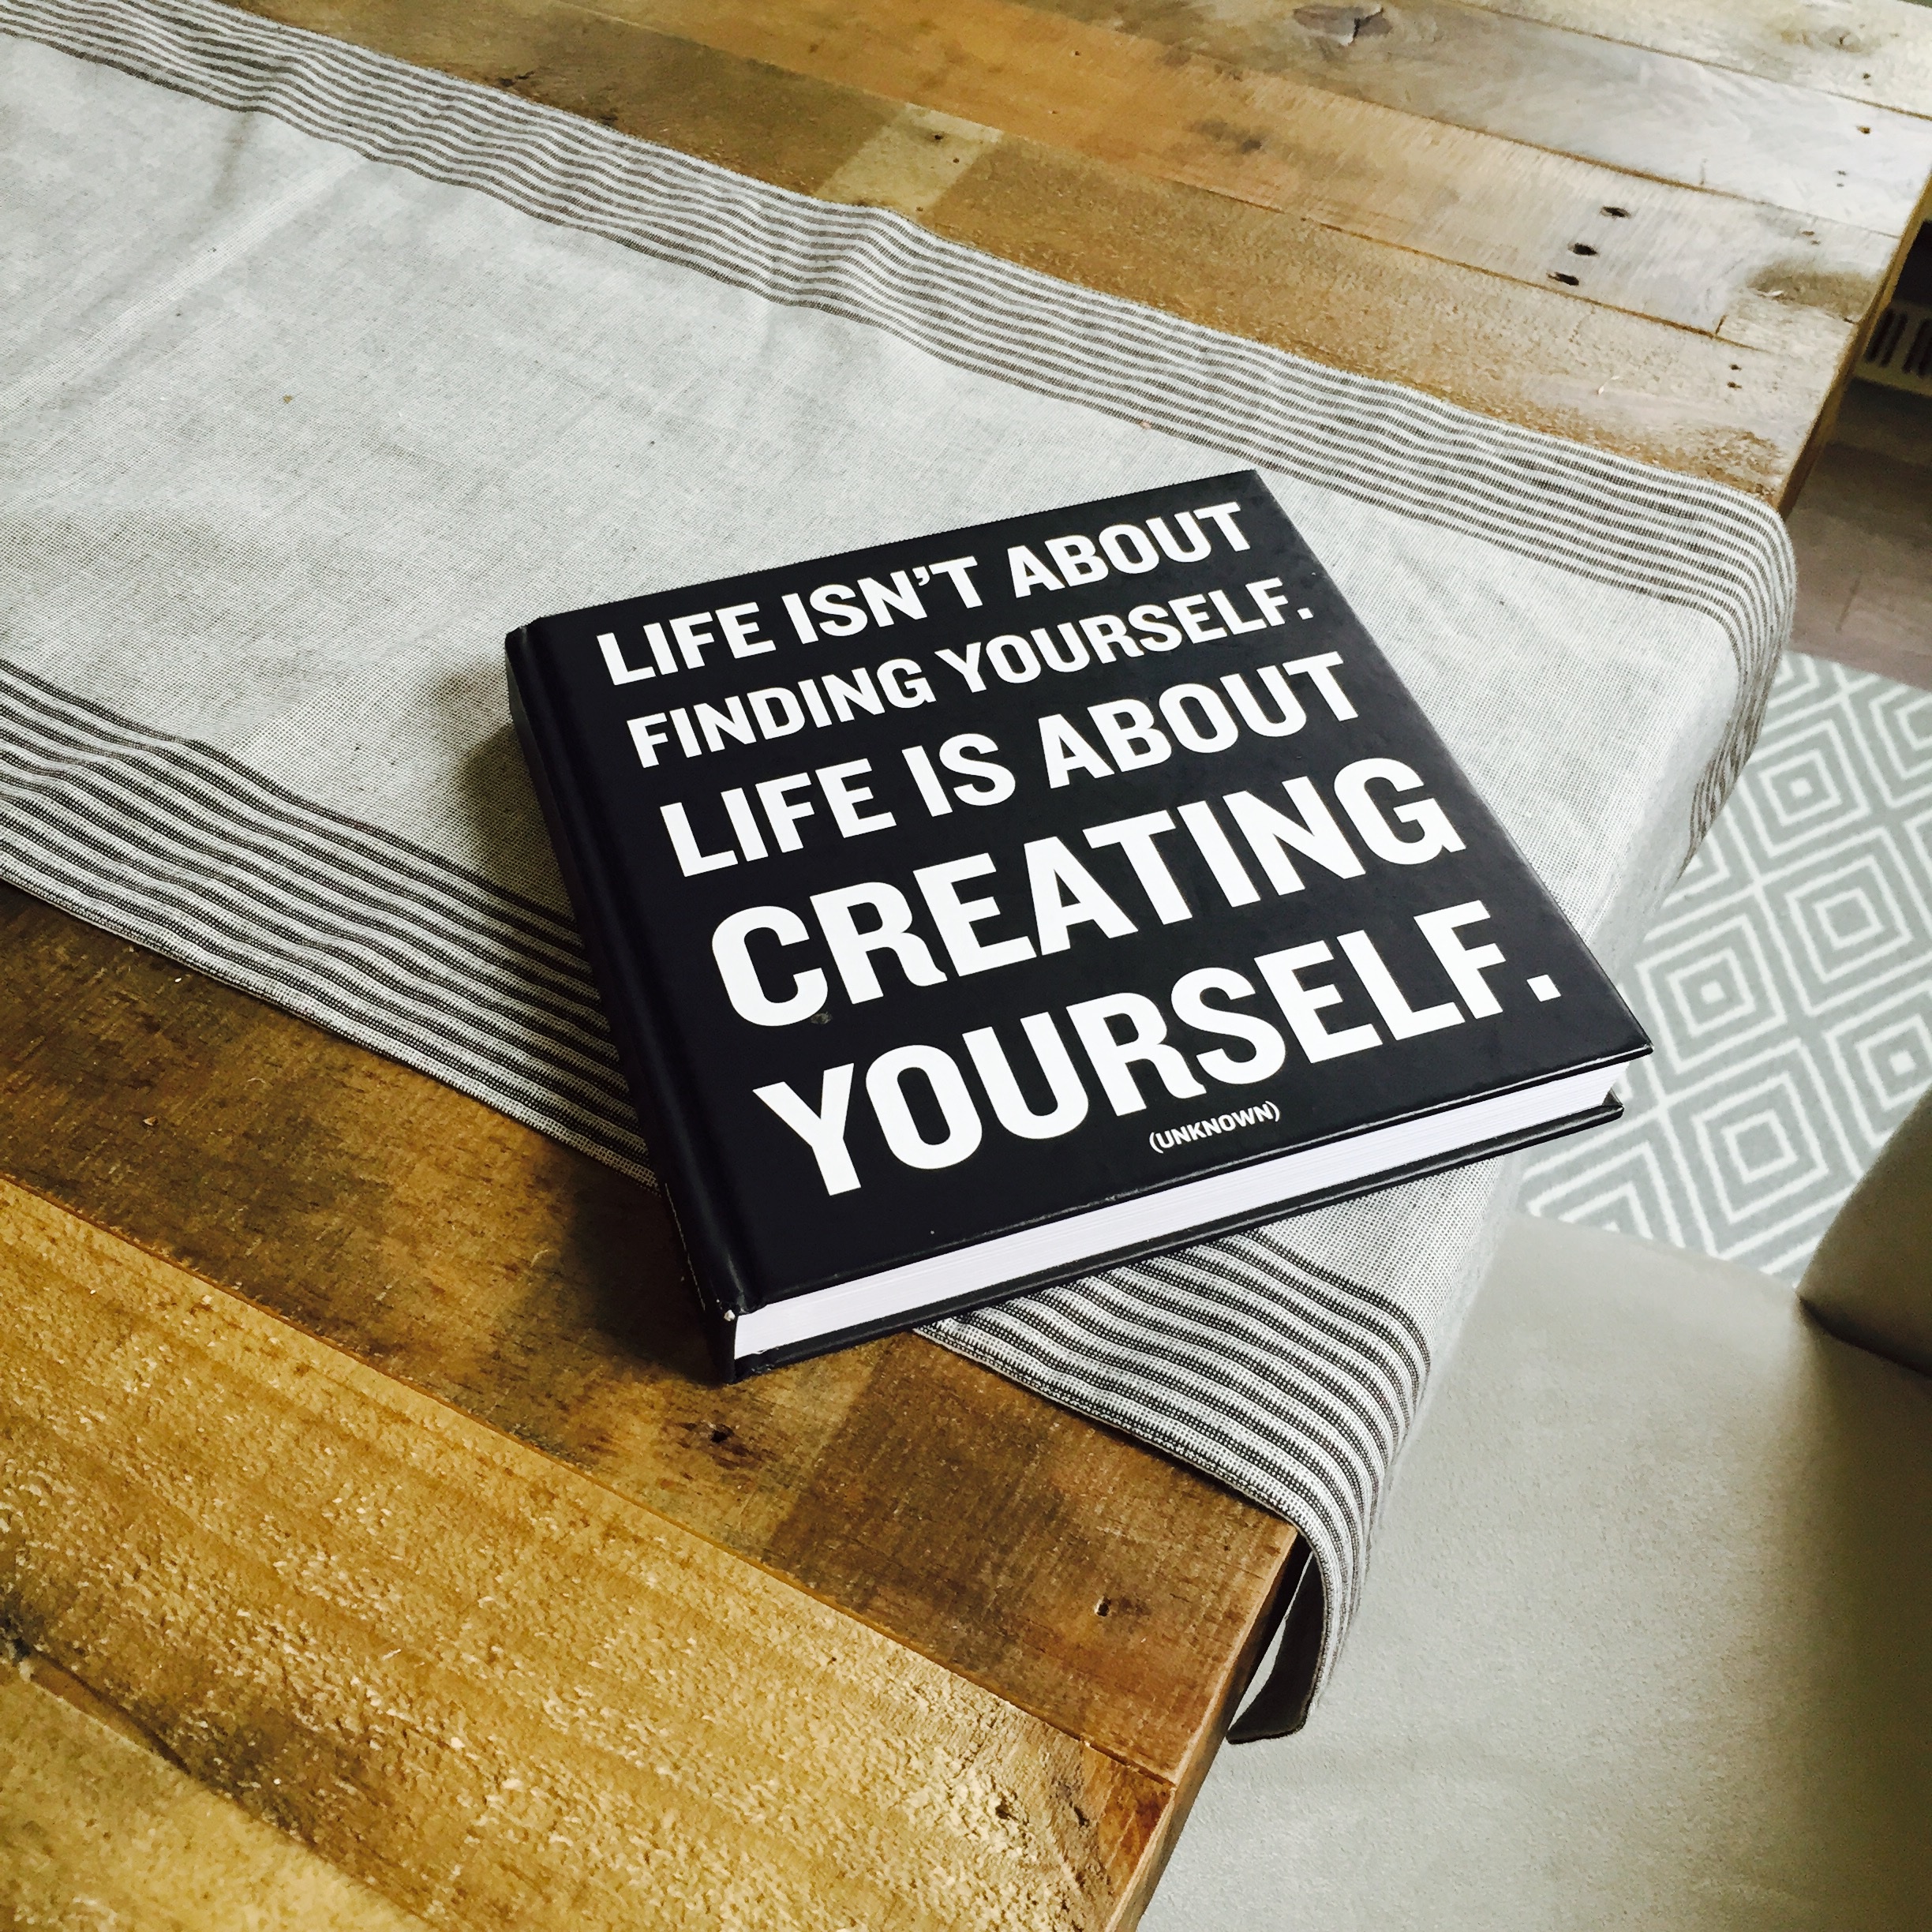
wood, number, advertising, pattern, label, brand, font, art, design, shape